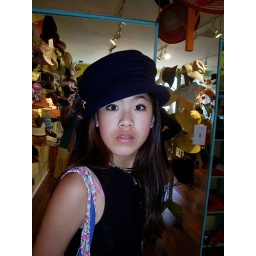
the cat in the hat